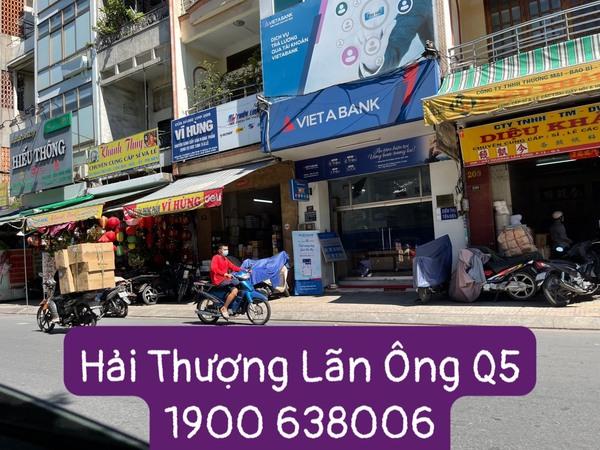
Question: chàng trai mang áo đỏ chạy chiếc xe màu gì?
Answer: màu xanh dương